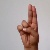
The image shows a hand gesture representing the letter 'U' in Indian Sign Language.